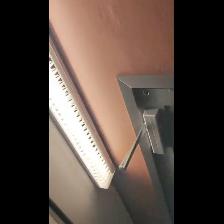
Label: NonHuman